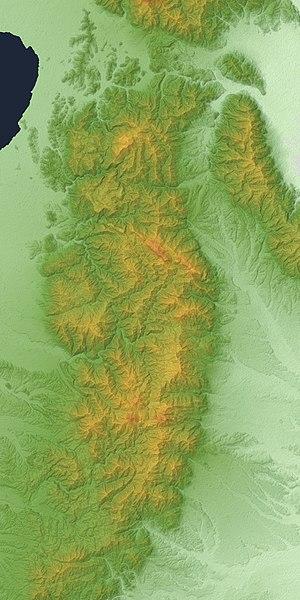
Les monts Suzuka sont une chaîne de montagne qui traverse la préfecture de Mie et longe les limites des préfectures de Gifu et Shiga au centre du Japon. Le point culminant est le mont Oike à 1 247 m d'altitude. En dépit de son altitude, le mont Oike n'est pas la montagne le plus visitée ; cette distinction appartient au mont Gozaisho en raison de son téléphérique qui rend l'accès au sommet beaucoup plus facile.